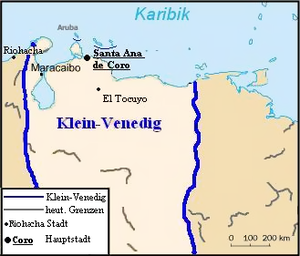
Klein-Venedig ou Welserland fut le territoire le plus important de la colonisation allemande des Amériques, de 1528 à 1546. La colonie était formée de toutes les terres comprises entre le cap de la Vela et le cap de Maracapana, soit un territoire à cheval sur le Venezuela et la Colombie actuels.